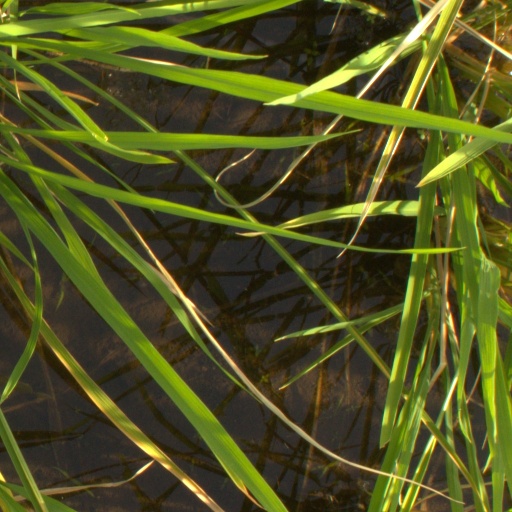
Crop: rice